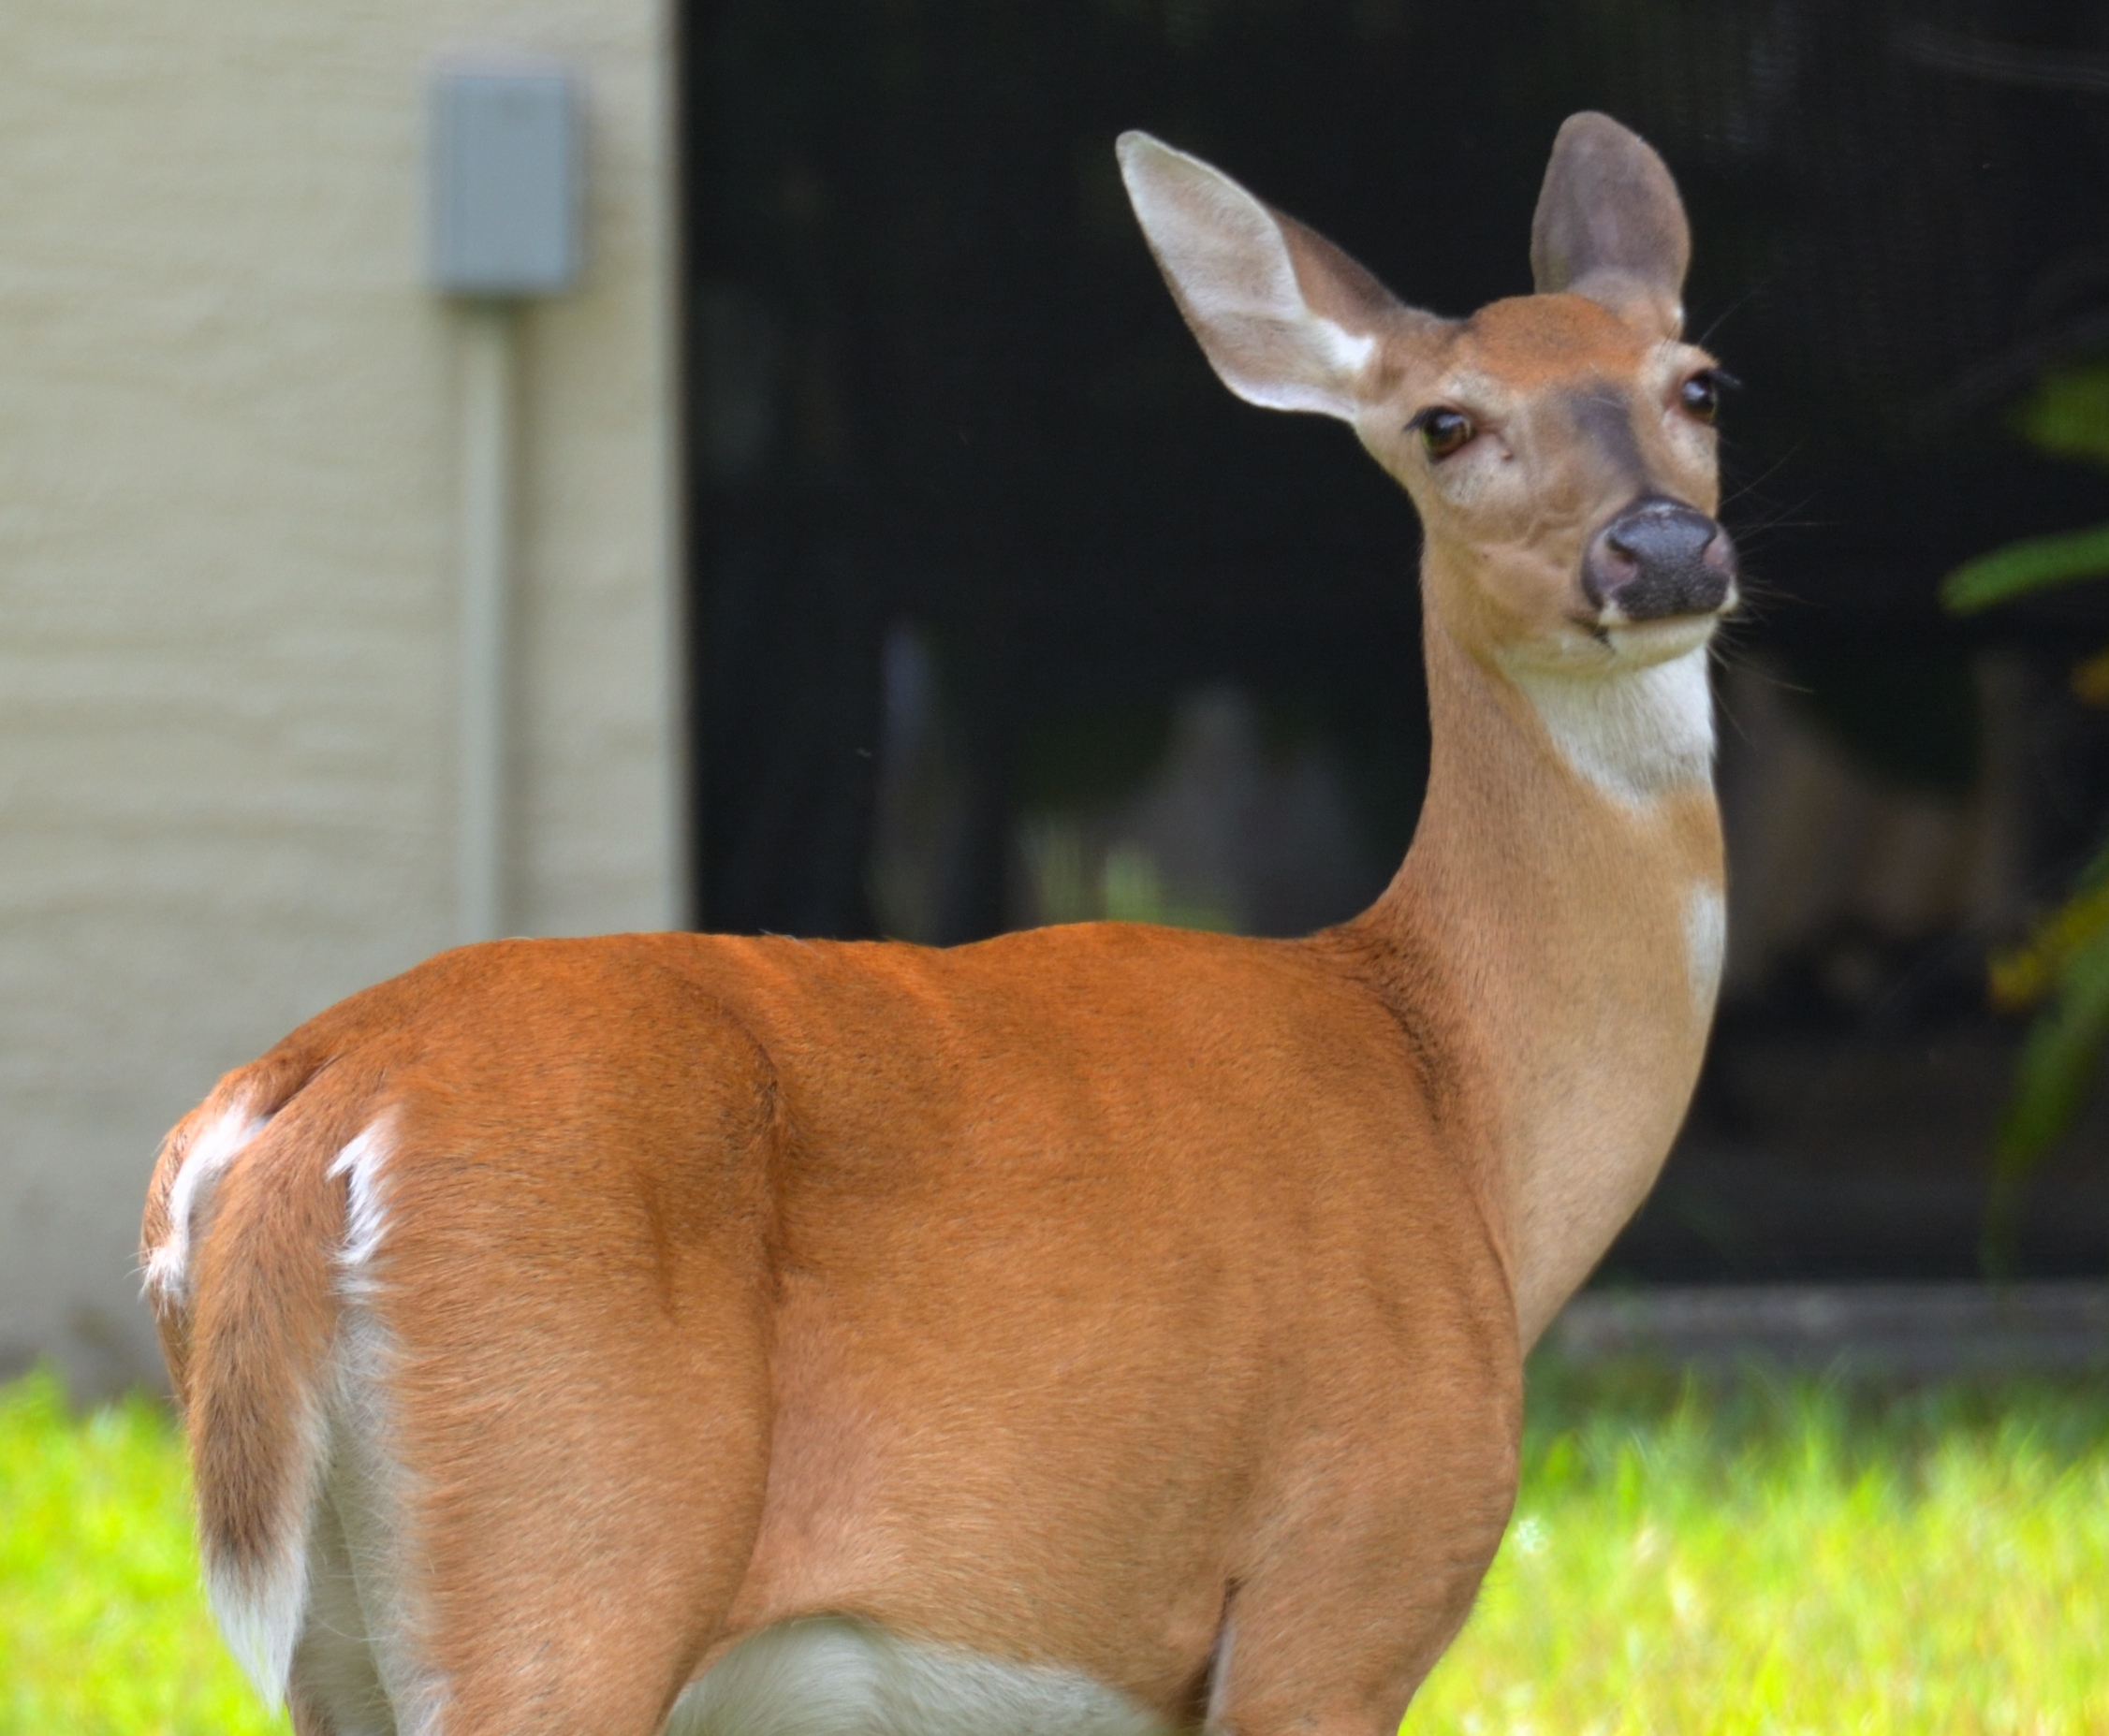
animals, deer, brown, vertebrate, terrestrial animal, snout, fawn, neck, wildlife, liver, antelope, white tailed deer, tail